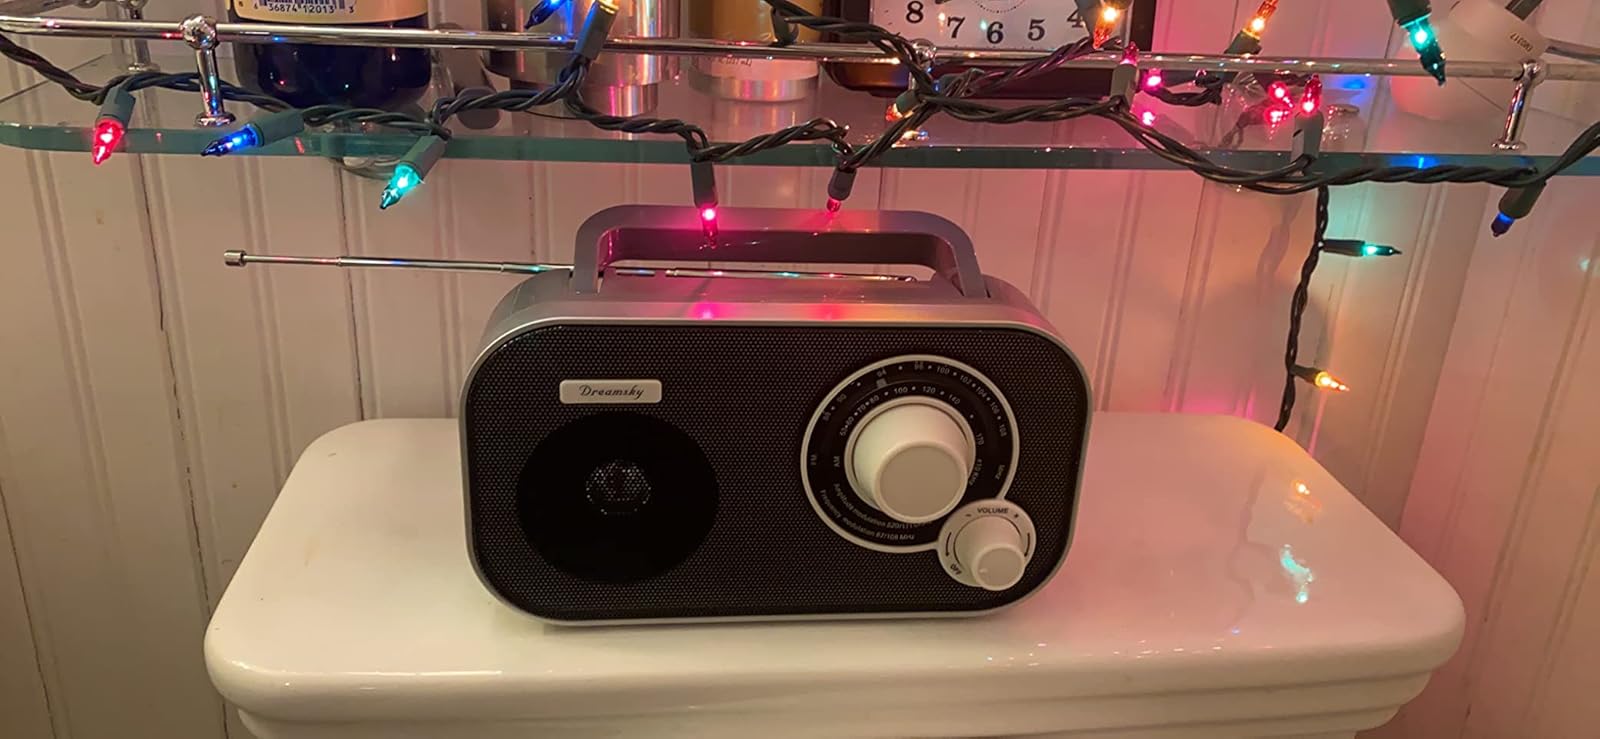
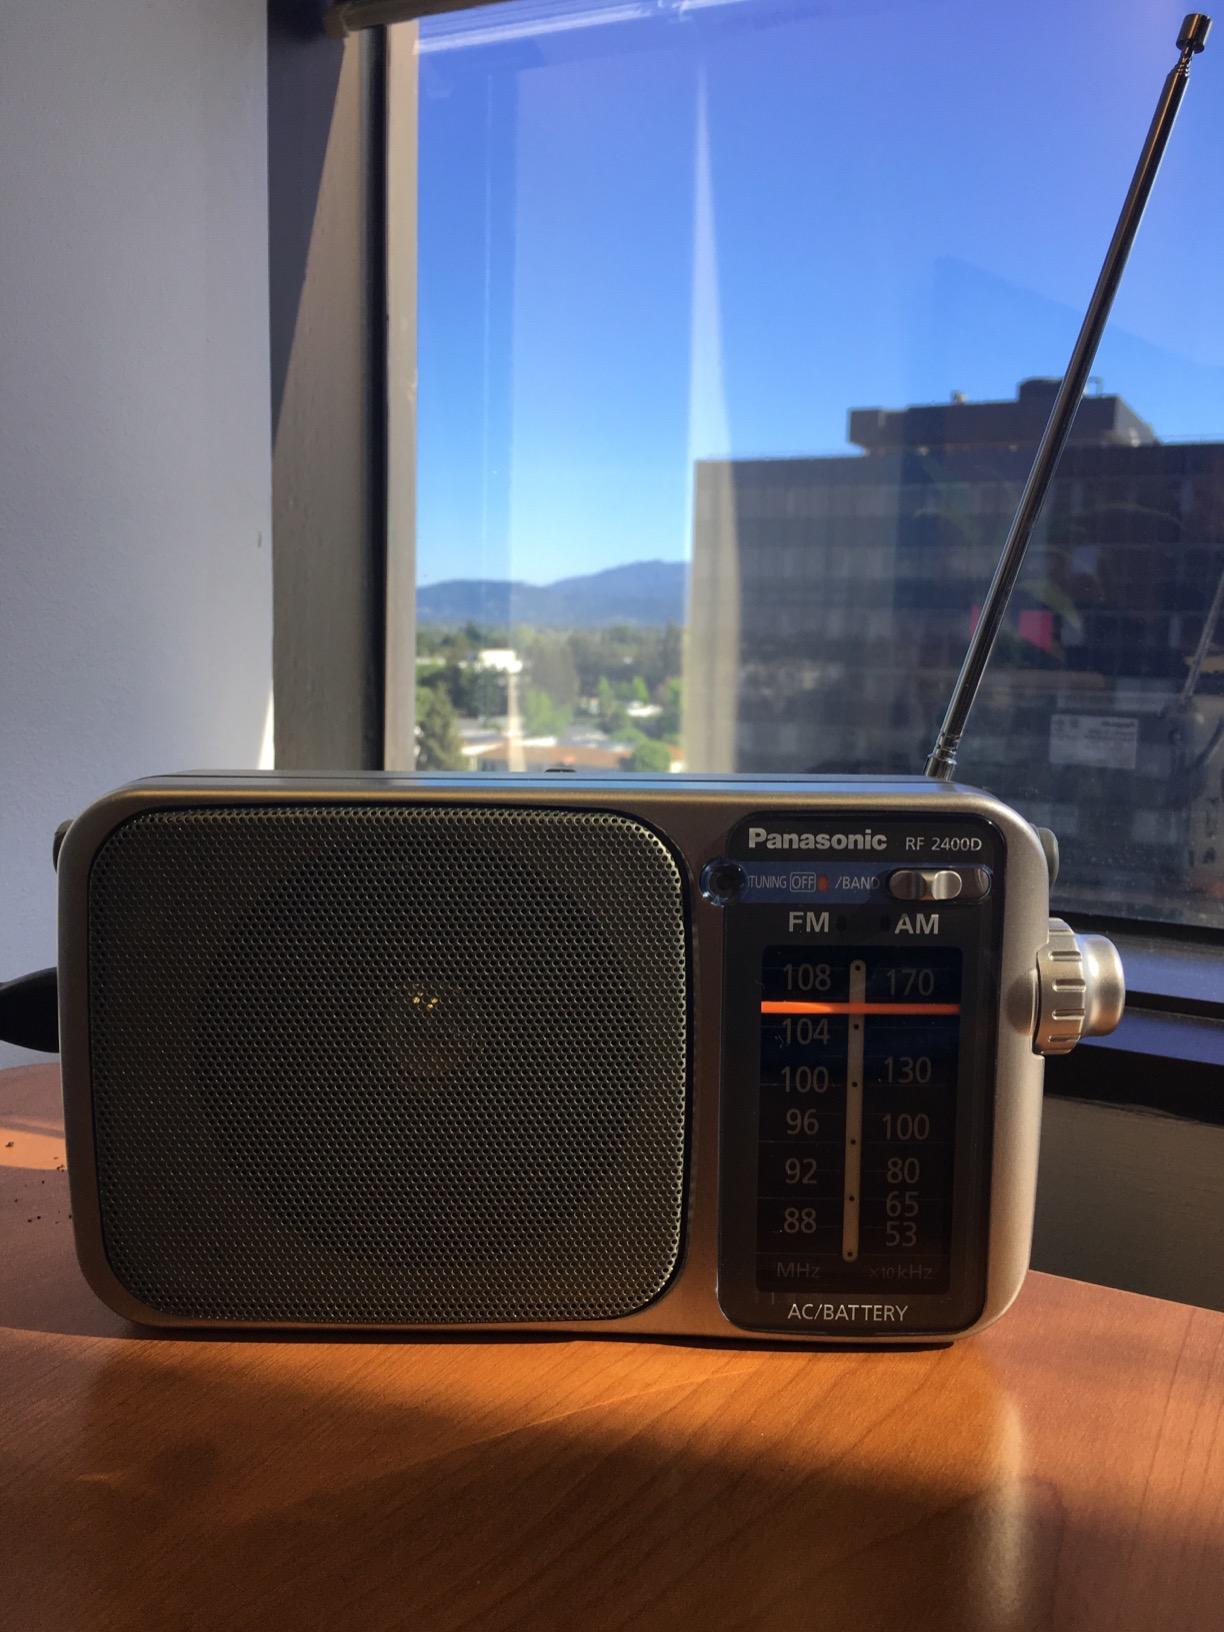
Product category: radio
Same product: no